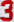
Number: 3